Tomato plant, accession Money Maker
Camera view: tilt-top (135 deg); turntable rotation: 60 degrees
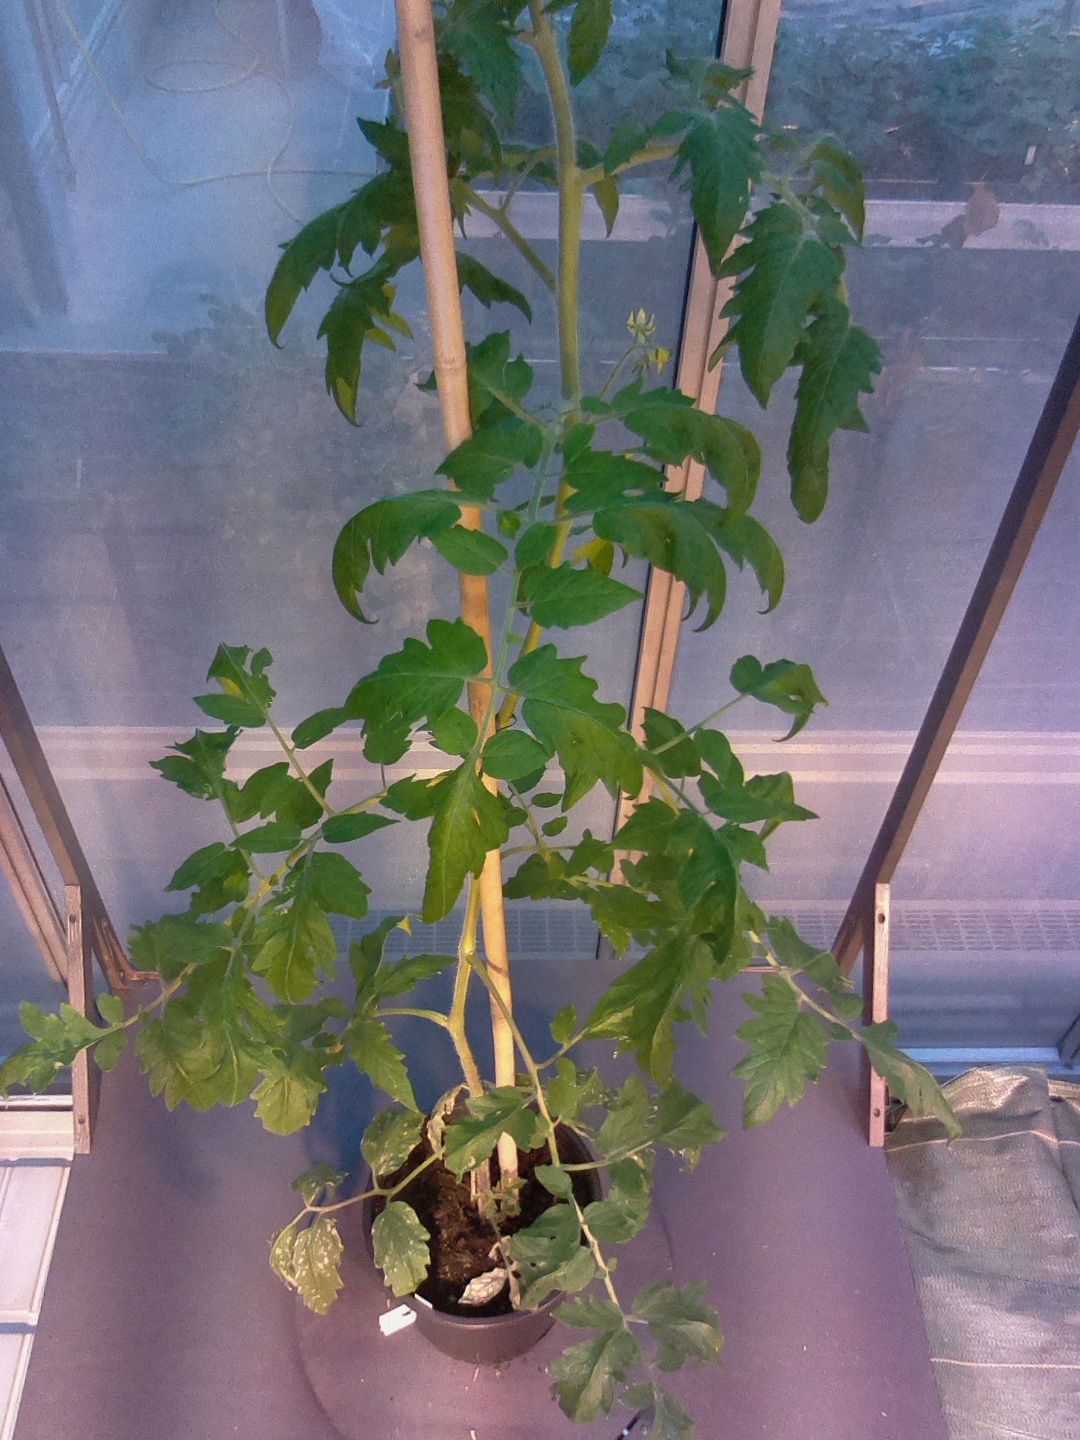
BBCH growth stage 66: Full flowering, 60%-70% of flowers open, more petals falling